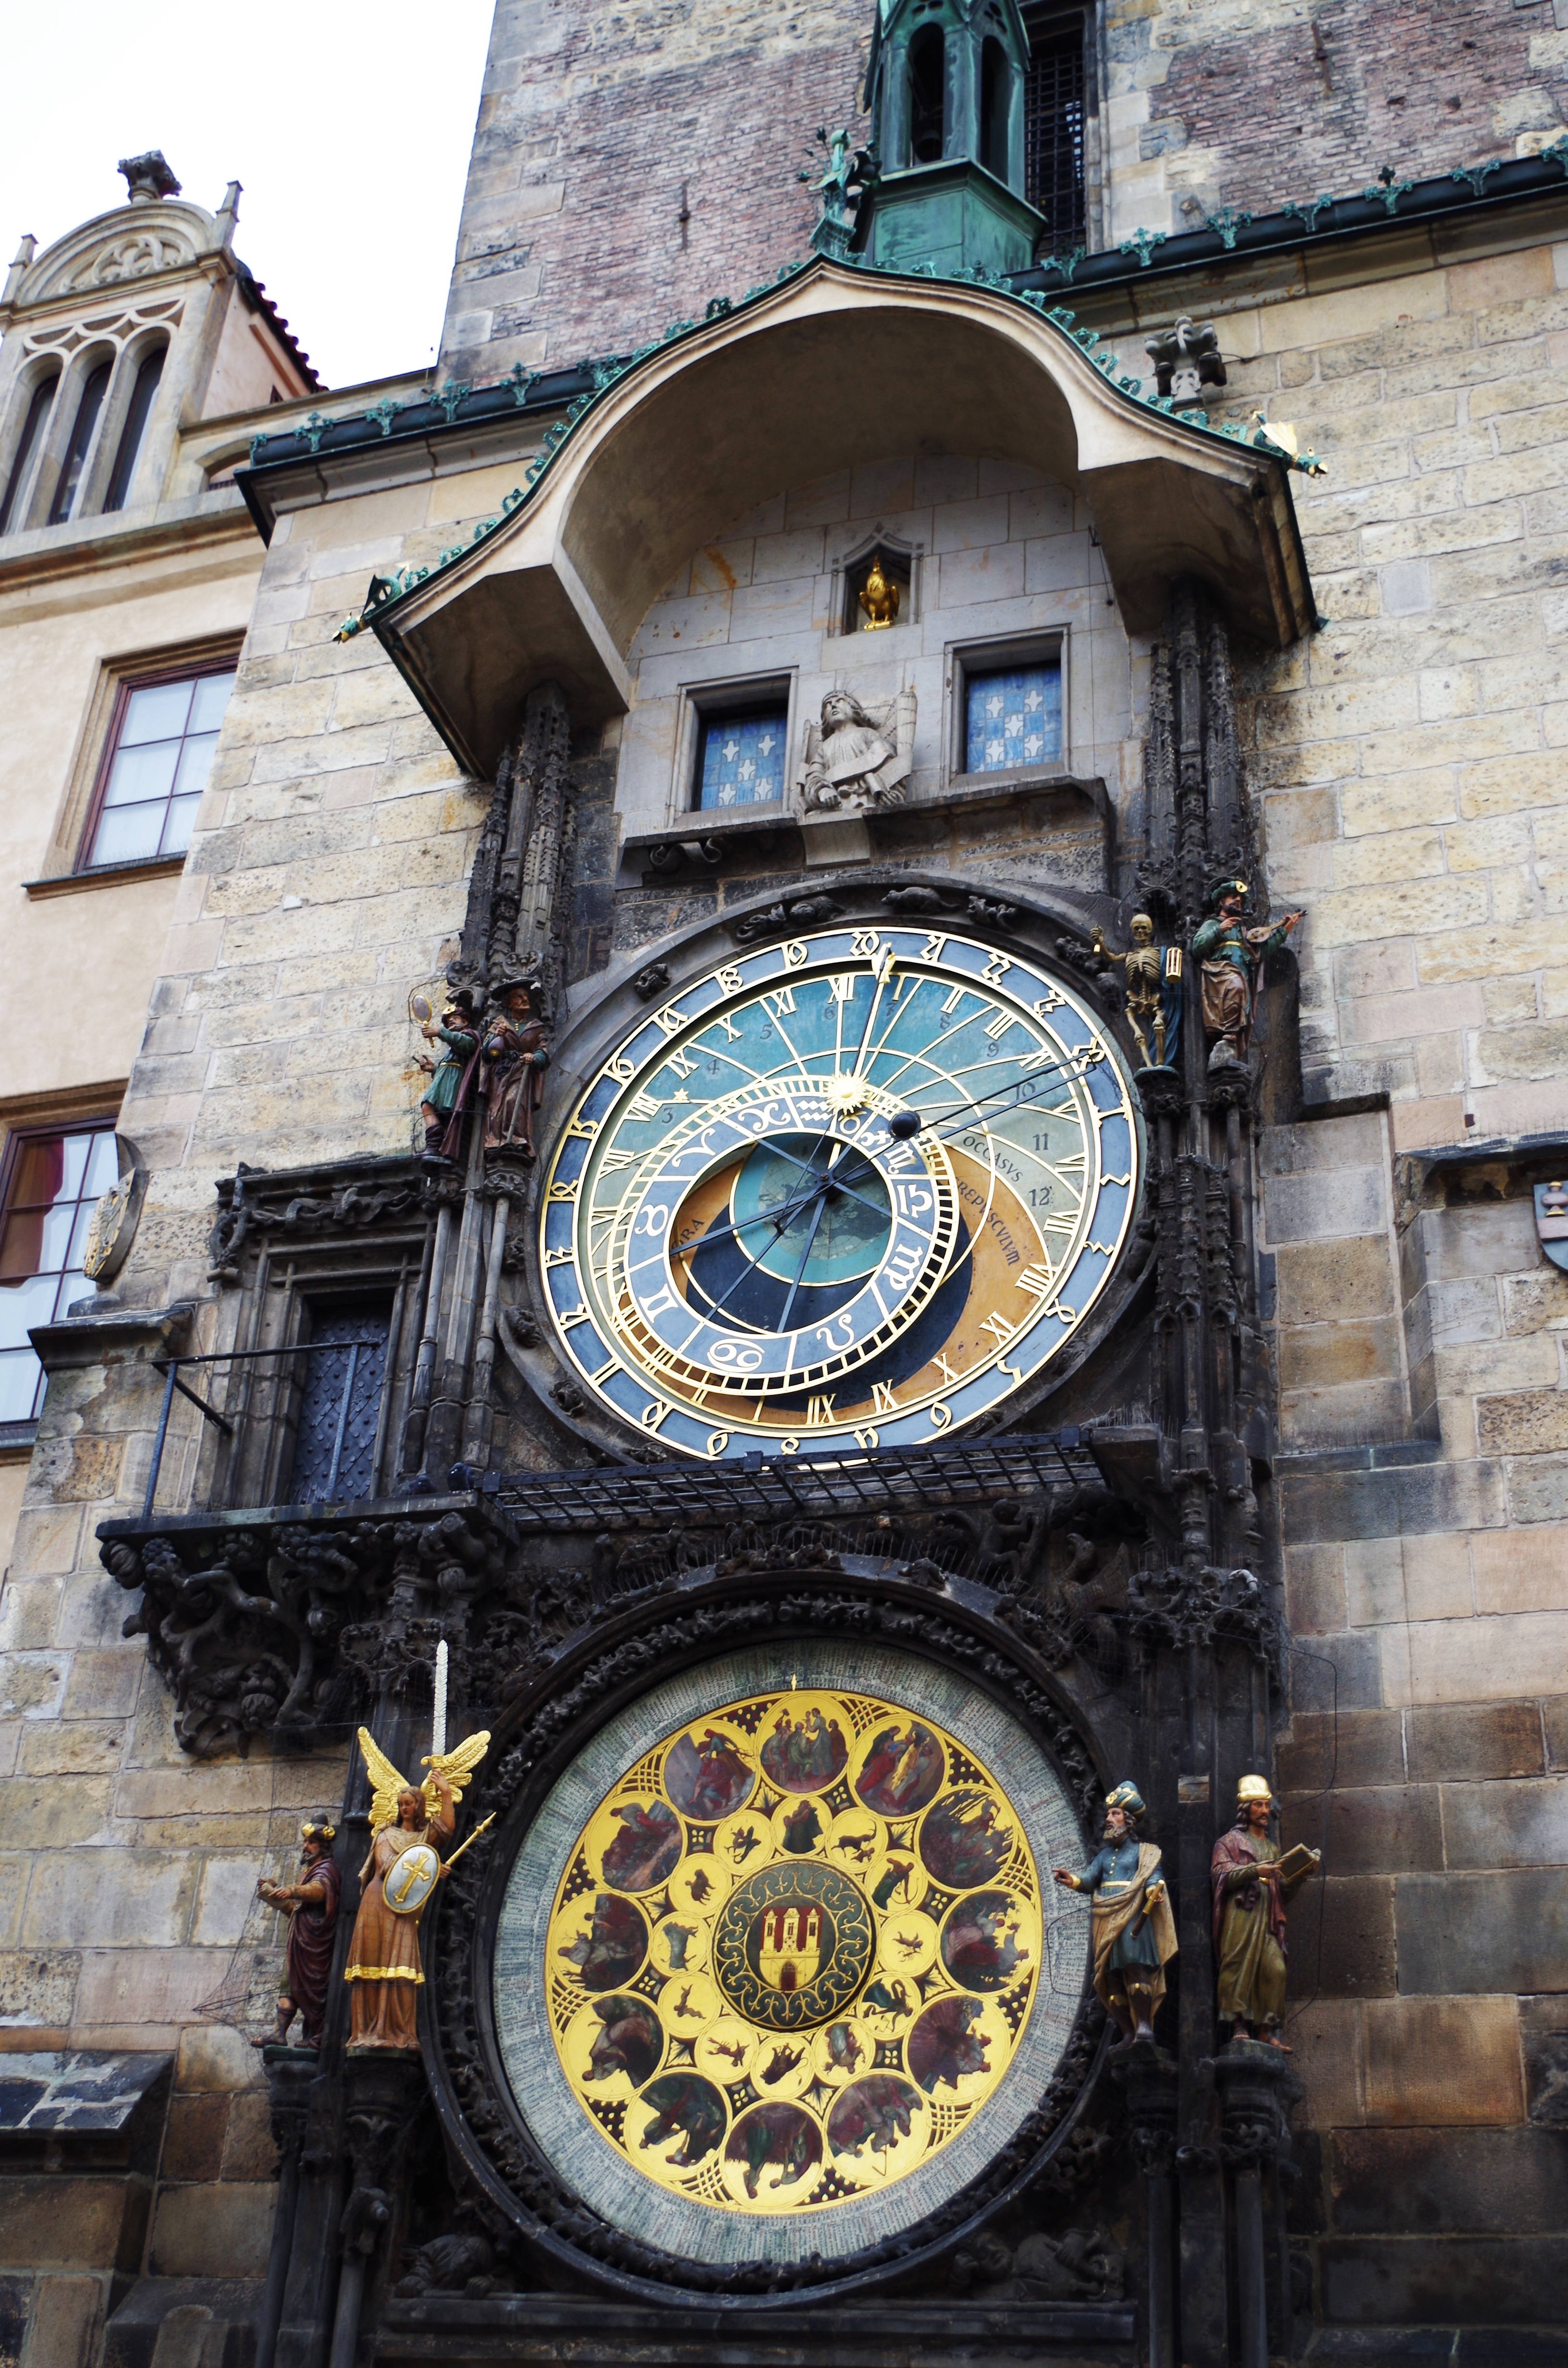
clock, building, city, facade, church, cathedral, chapel, prague, place of worship, clock tower, middle ages, hours, antiquities